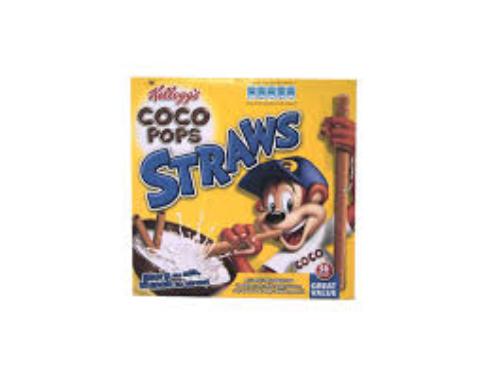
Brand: Coco Pops
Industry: Food